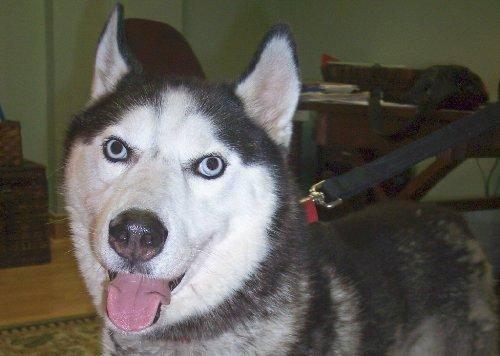
dog